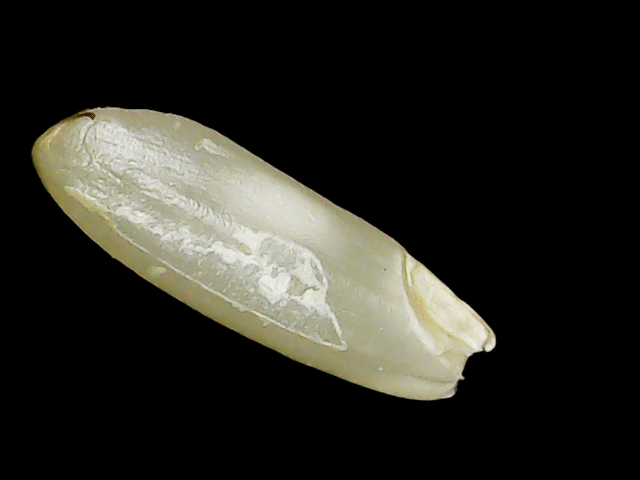
Rice variety: Binadhan23